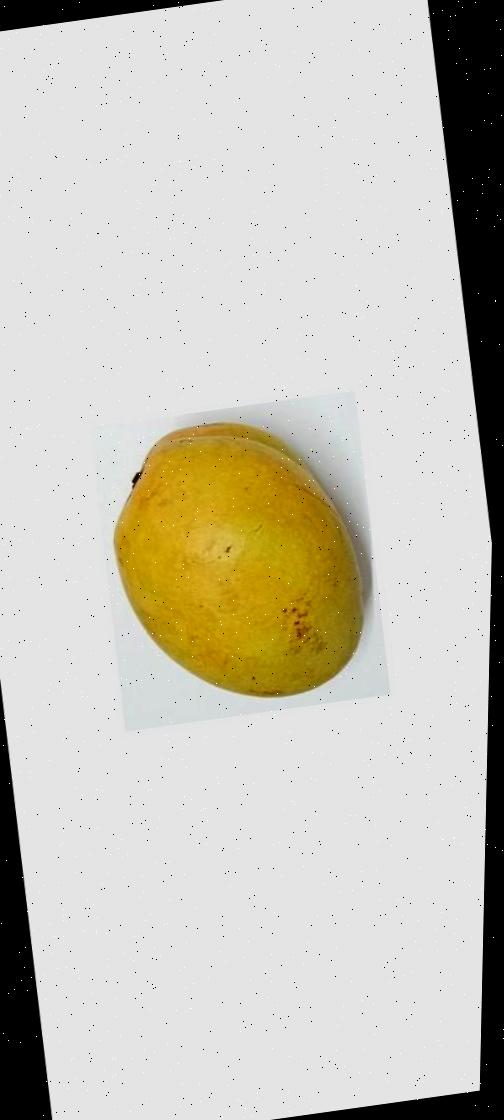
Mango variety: Bari-11